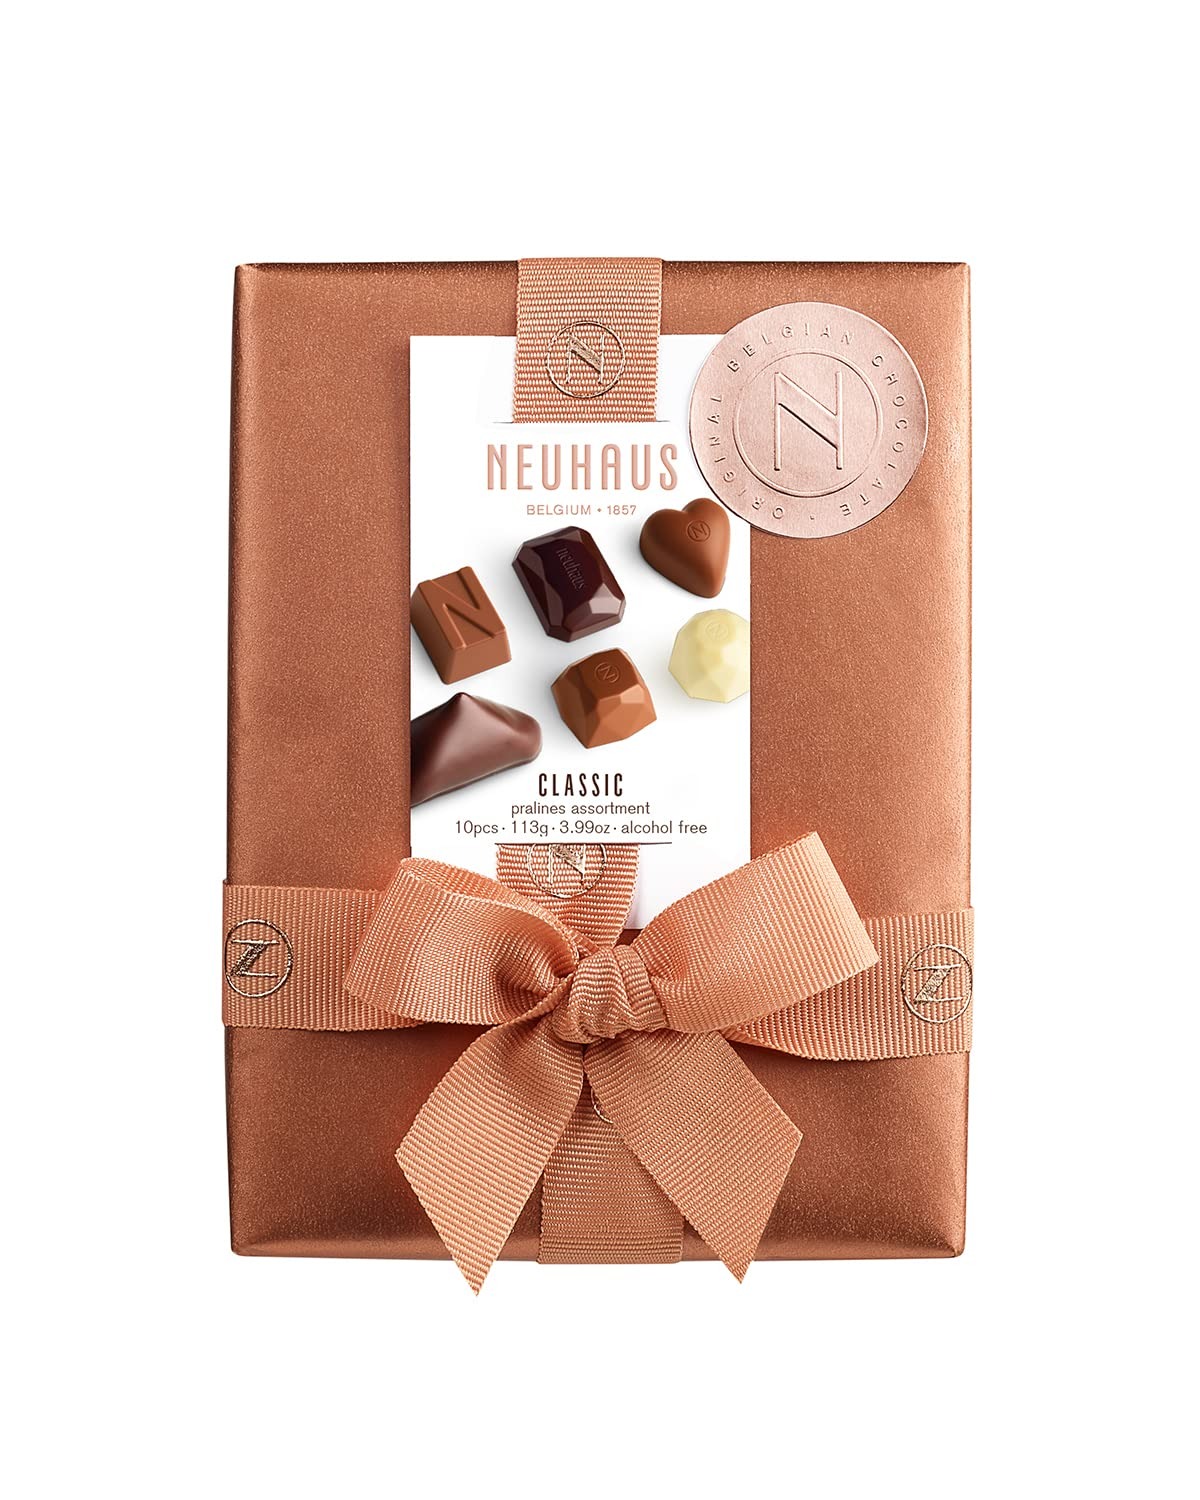
Item Name: Neuhaus Belgian Chocolate Classic Ballotin 1/4 lb Assorted Chocolates - 10 Pieces Assorted Milk, White & Dark Chocolate Pralines – Gift Box for Chocolate Lovers
Bullet Point 1: The Classic Ballotin contains an assortment of milk chocolate, dark chocolate and white chocolate pralines with praliné, ganache and gianduja fillings that will appeal to any chocolate lover. The 0.25 LB box contains 10 chocolates
Bullet Point 2: Neuhaus created the first Belgian praline and we always keep inventing. All of our chocolates are proudly made in Belgium, composed with care using only fair and natural ingredients
Bullet Point 3: All our chocolates are made in Belgium with sustainably sourced cacao. Every ingredient we use is of natural origin, non-GMO and without palm oil
Bullet Point 4: Our sourcing specialists carefully select the best ingredients from around the world to ensure that every Neuhaus product is a symphony of taste and texture
Bullet Point 5: Every flavor, every color and every single ingredient that goes into a Neuhaus product is of 100% natural origin, without exception
Product Description: Chocolate Candy Assortment Boxes
Value: 4.0
Unit: Ounce

Price: 28